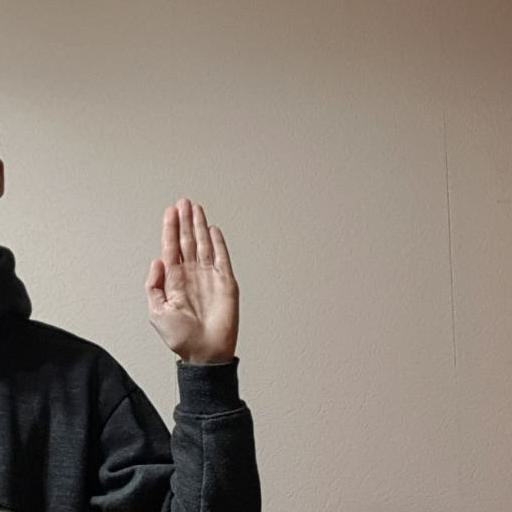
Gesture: stop